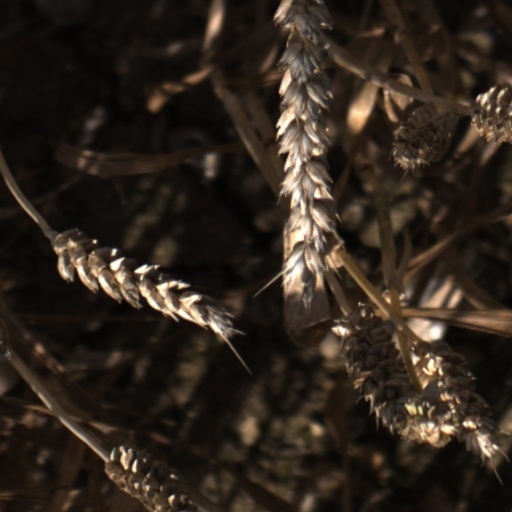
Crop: wheat